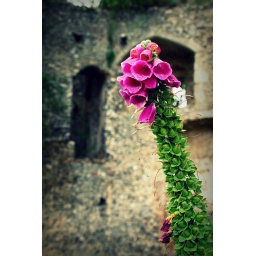
Again I have used the new flower against the backdrop of the castle runis and think it works quite well :0)